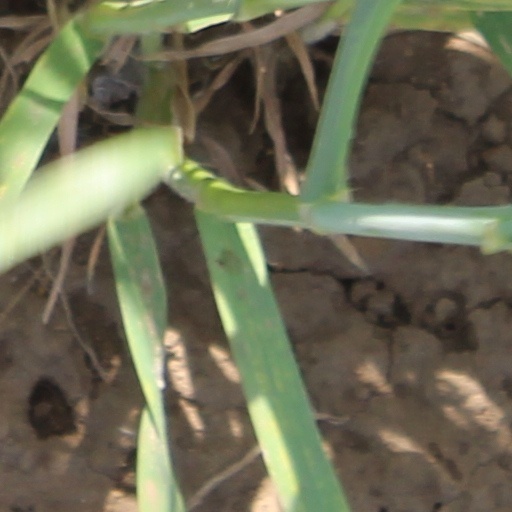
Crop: wheat